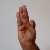
The image shows a hand gesture representing the letter 'F' in Indian Sign Language.